Beşiktaş–Galatasaray rivalry

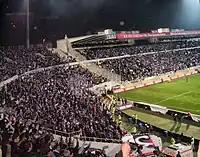
Beşiktaş fans

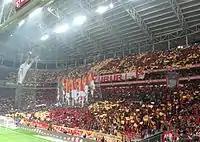
Galatasaray fans

• Total: Beşiktaş with 27 higher finishes, Galatasaray with 39 higher finishes (as of the end of the 2023–24 season).